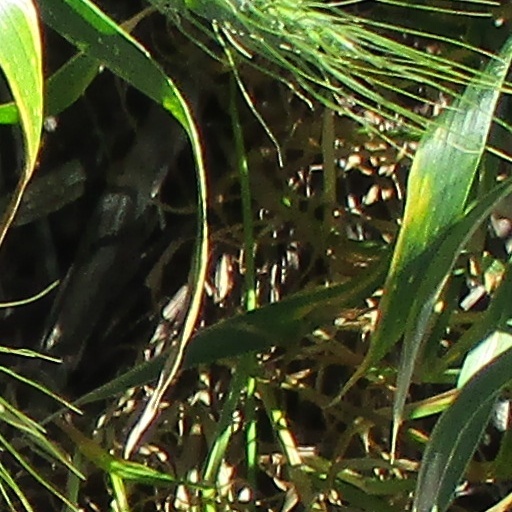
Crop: wheat